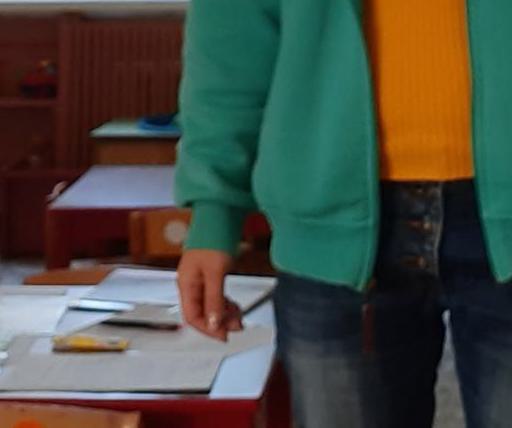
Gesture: no_gesture